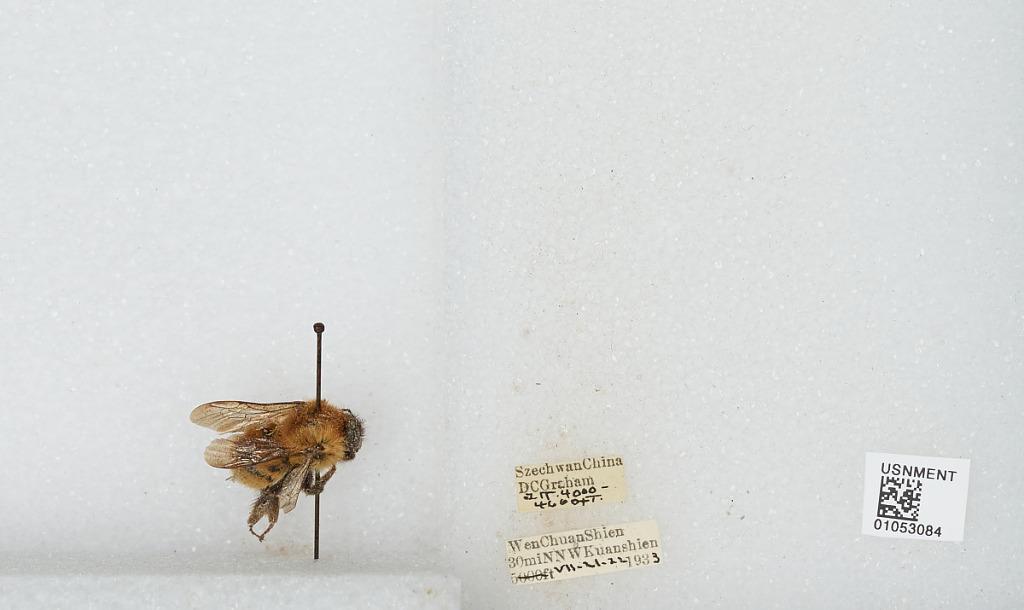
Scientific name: Bombus sp.
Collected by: D. Graham
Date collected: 1933-7-21
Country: China
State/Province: Sichuan
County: Wenchuan Xian
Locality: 30mi NNW Kuanshien